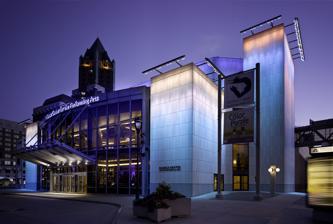
Building: Marcus Center
Country: United States of America
Year built: 1969
Marcus Performing Arts Center The Marcus Performing Arts Center is a performing arts center in Milwaukee , Wisconsin , United States. Managed by a non-profit organization, it is marketed as Milwaukee's premier presenter of the performing arts. It is located at 929 North Water Street, at the intersection of State Street in downtown Milwaukee, and is a dedicated War Memorial. Several local companies are resident partners of the Marcus Performing Arts Center, including the Florentine Opera , Milwaukee Ballet , First Stage Children's Theater , Black Arts MKE, and other local arts organizations, and it was also the home of the Milwaukee Symphony Orchestra from 1969 until 2020. The venue is also the presenter of the Johnson Financial Group Broadway at the Marcus Center series through Broadway Across America . Building and history The Marcus Center was designed in the Brutalist style by noted Chicago architect Harry Weese . Plans began as early as 1945 for a war memorial to provide for "art, music, drama, public discussion, and social assembly." Construction began on June 27, 1966. Plans called for a major music hall, a thrust stage auditorium for live theater, and a recital hall. Milwaukee County agreed to established two parks in conjunction with the new Center, Red Arrow to the east and Pere Marquette to the west. The boat landing on the Milwaukee River was the precursor to the current Milwaukee RiverWalk . The Performing Arts Center officially opened September 17, 1969. The gala opening included the Milwaukee Symphony, Donizetti’s opera Lucia di Lammermoor and guest appearances by stars of the American Ballet Theatre . Touring acts during the first month of operation included the New York Philharmonic , Duke Ellington , National Ballet of Canada , Hildegarde , and Louis Armstrong . The Center was bestowed the prestigious Honor Award for Excellence in Architectural Design from the American Institute of Architects in 1970. After a donation from the Marcus Corporation in honor of its founder Ben Marcus and his wife Ceil, the venue's name was changed in 1994. Theater Venues Peck Pavilion The Center contains four major theater venues and a variety of other spaces: Uihlein Hall - Designed for operas, musicals, multi-genre concerts (e.g. pop, jazz, and world music), dance programs, theatrical productions, lectures, annual meetings, commencements, or film screenings, it has a seating capacity of 2,125, and is the largest theater in the Marcus Center. Uihlein Hall is named in honor of the Uihlein family, the owners of the former Joseph Schlitz Brewing Company . It was renovated in 1997 and again in 2020. Todd Wehr Theater - Designed for lectures, concerts, plays, conferences and meetings, this hall has a seating capacity of 498. Wilson Theater at Vogel Hall - Designed for concerts, plays, dance programs, film screenings, teleconferencing, meetings, seminars, new product introductions, or commencements, this theater has a seating capacity of 465. In 2017, Wilson Theater at Vogel Hall was fully renovated, including a new Riverwalk Entrance and lobby foyer, designed by LA DALLMAN, the Milwaukee and Boston-based architecture practice of Grace La and James Dallman. Renowned for sensitivity to mid-century modern buildings, both La and Dallman are appointed faculty at the Harvard University Graduate School of Design . Peck Pavilion - An open-air outdoor theater, located on the Milwaukee River and adjacent to a lawn, the Peck Pavilion is suitable for concerts, film or lecture series, dance programs, dramatic performances, product demonstrations , weddings and receptions. Seated capacity of 402. Bradley Pavilion - A banquet hall with floor-to-ceiling glass windows and private balcony overlooking the Milwaukee River . Reception capacity of 700 and seated capacity of 500. Studio 4A - A rehearsal hall with floor-to-ceiling mirrors and windows. Seated capacity of 130. Green Room - A smaller banquet hall and meeting room. Reception capacity of 110 and seated capacity of 90. Anello Atrium & Magin Lounge - With high ceilings and a glass-walled city view, the Anello Atrium & Magin Lounge is located just outside Uihlein Hall. Fitch Garden - An outdoor garden with fountain. In addition, the Center's grounds feature several public artworks including Seymour Lipton's Laureate and Allen Ditson's Trigon . Other On July 11, 1974, The Marshall Tucker Band recorded their set at the venue. Four songs from the performance were included on their 1974 album, Where We All Belong , and one song was included on the band's 1975 album, Searchin' for a Rainbow . Ray Charles performed at the PAC on September 11, 1973. Jazz legend Ella Fitzgerald joined pianist Oscar Peterson and guitarist Joe Pass in concert at the Pablo Jazz Festival in the Performing Arts Center's Uihlein Hall on Nov. 24, 1976. Folk singer Joan Baez performed in Uihlein Hall at the Performing Arts Center on July 10, 1979. Country legends Johnny Cash and his wife, June Carter Cash, shared the stage at the Performing Arts Center on Oct. 1, 1981, in a benefit for the University of Wisconsin-Milwaukee Friends of Music. Violinist Itzhak Perlman performs a recital at the PAC on March 5, 1984. The very first Broadway at the Marcus Center season was in 1994 with Grease (November 29 – December 4, 1994), Hello Dolly! , Damn Yankees , Cats , Tommy , and The Phantom of the Opera . Illumination of the building began on April 16, 2008. Some of the “light paintings” are modeled after Georgia O’Keefe paintings. See also List of concert halls References